Popular Republican Union (2007)

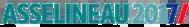
Campaign logo of François Asselineau

Asselineau declared that he would seek to run in the 2017 French presidential election, and managed to secure the 500 necessary sponsorships required to be listed on the first-round ballot. He got 332,547 votes (0.92%), coming in 9th place.